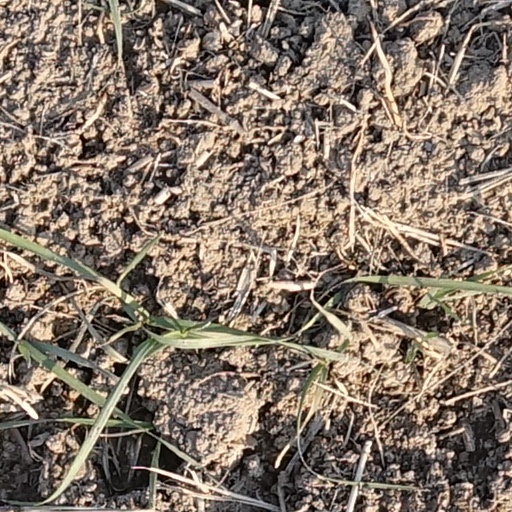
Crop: wheat